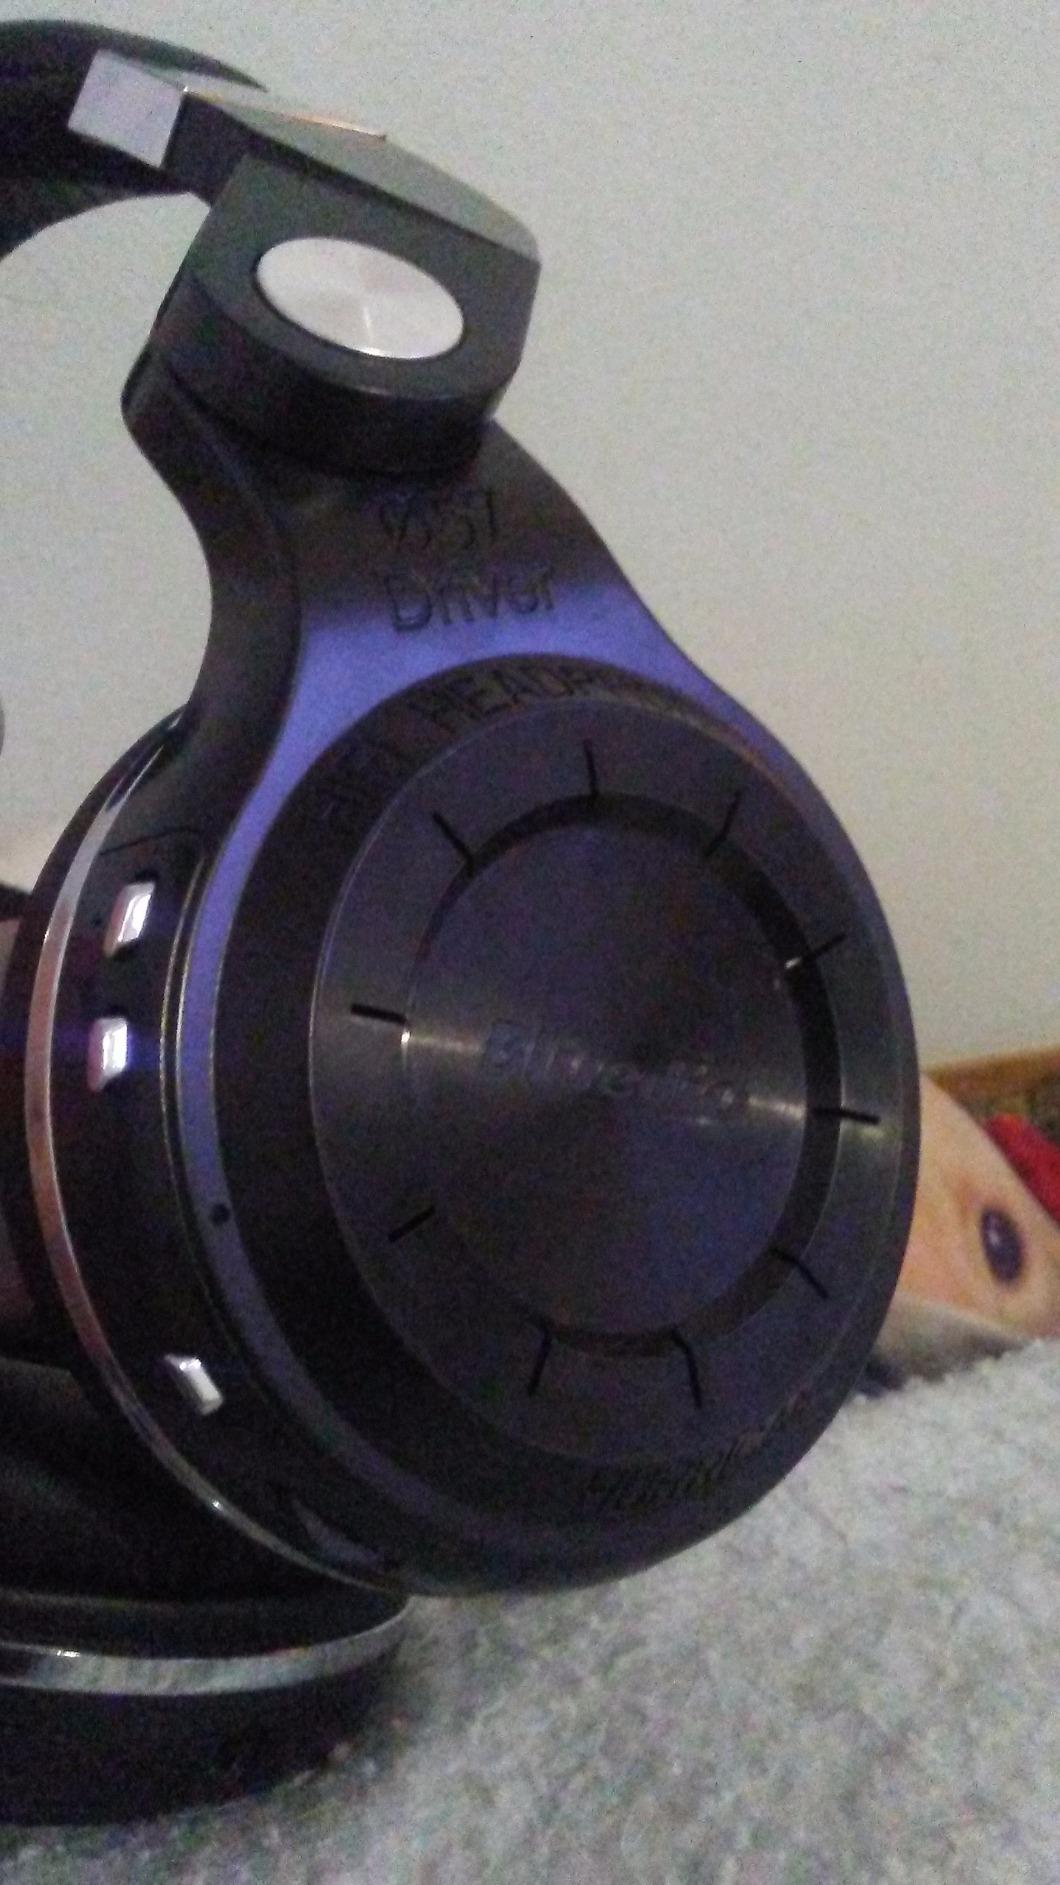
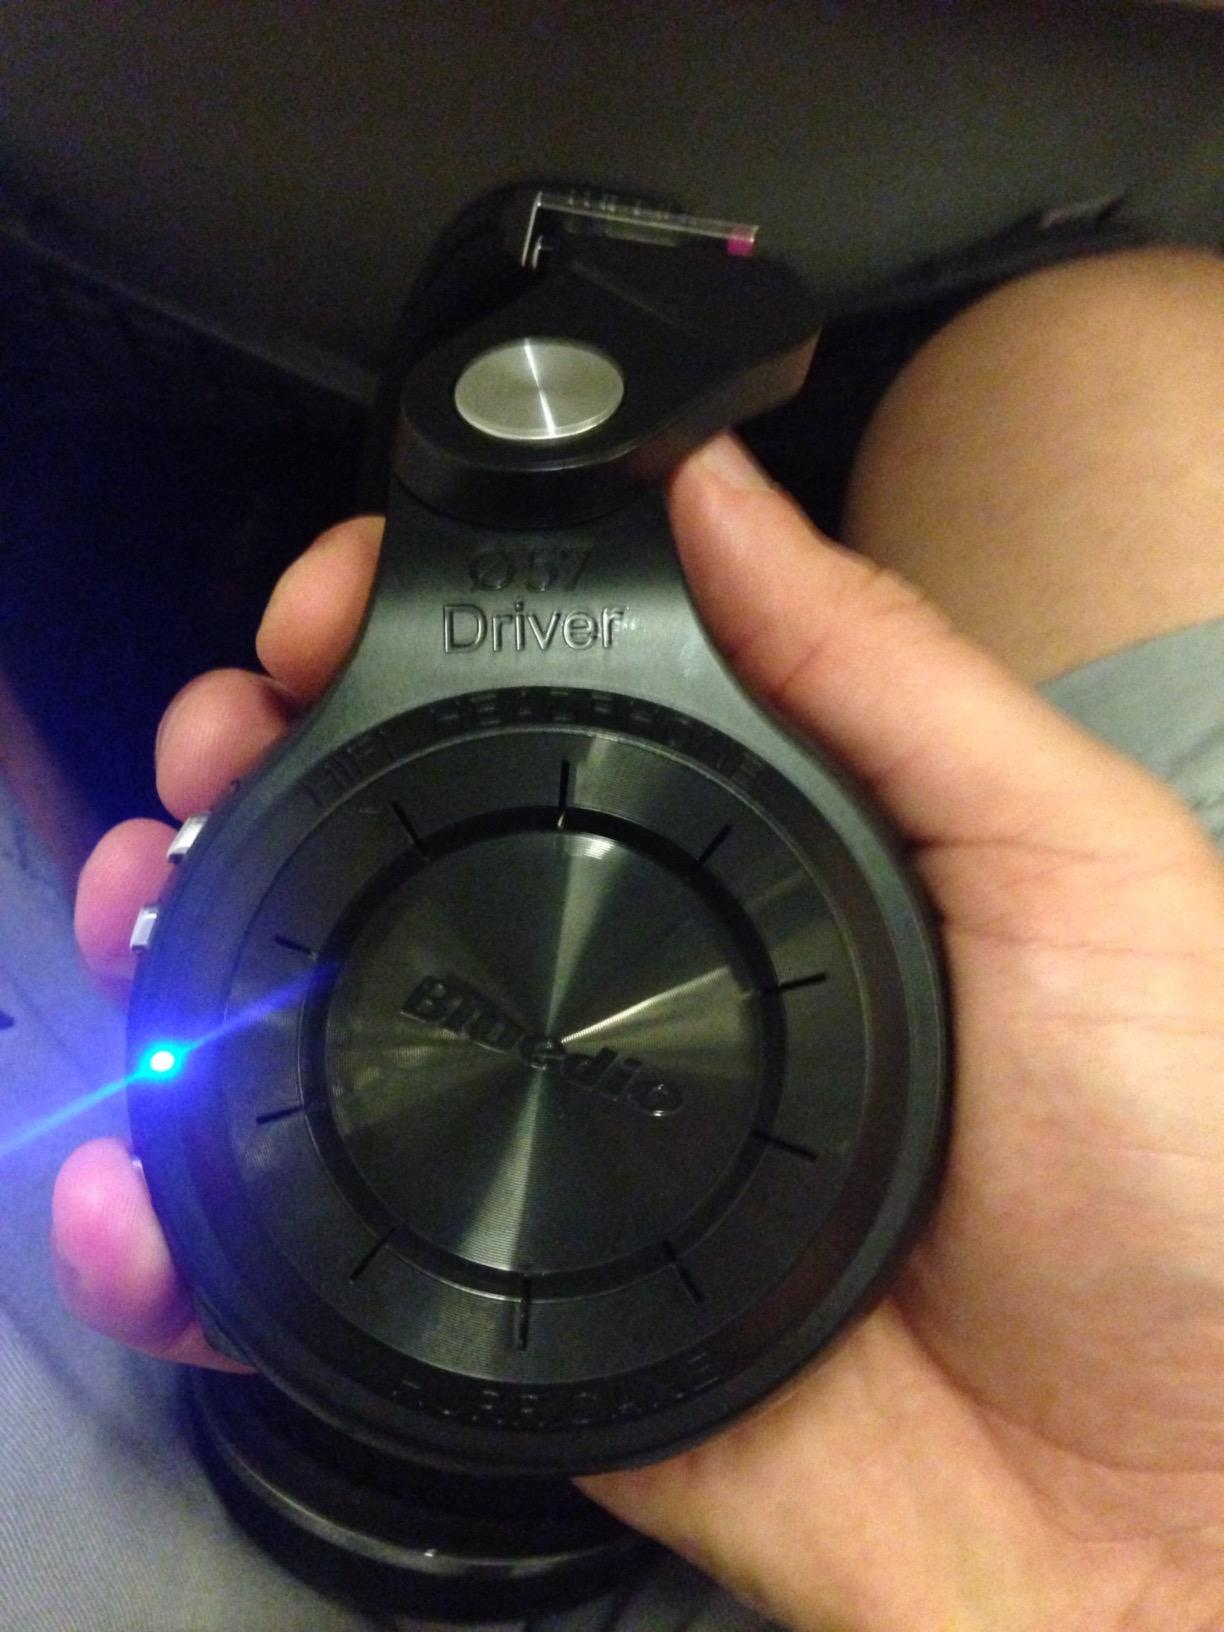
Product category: headphones
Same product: yes